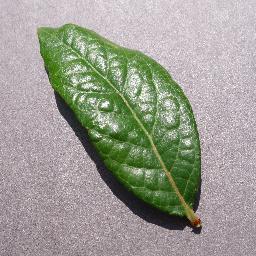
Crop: blueberry
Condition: healthy